Geology of the Isle of Mull

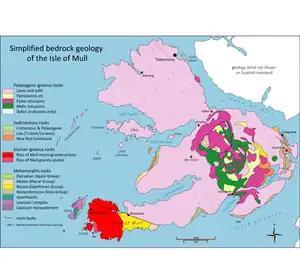
Simplified bedrock geology of the Isle of Mull

The central complex is underlain by the Neoproterozoic age metamorphosed Moine rocks and is intruded into them.